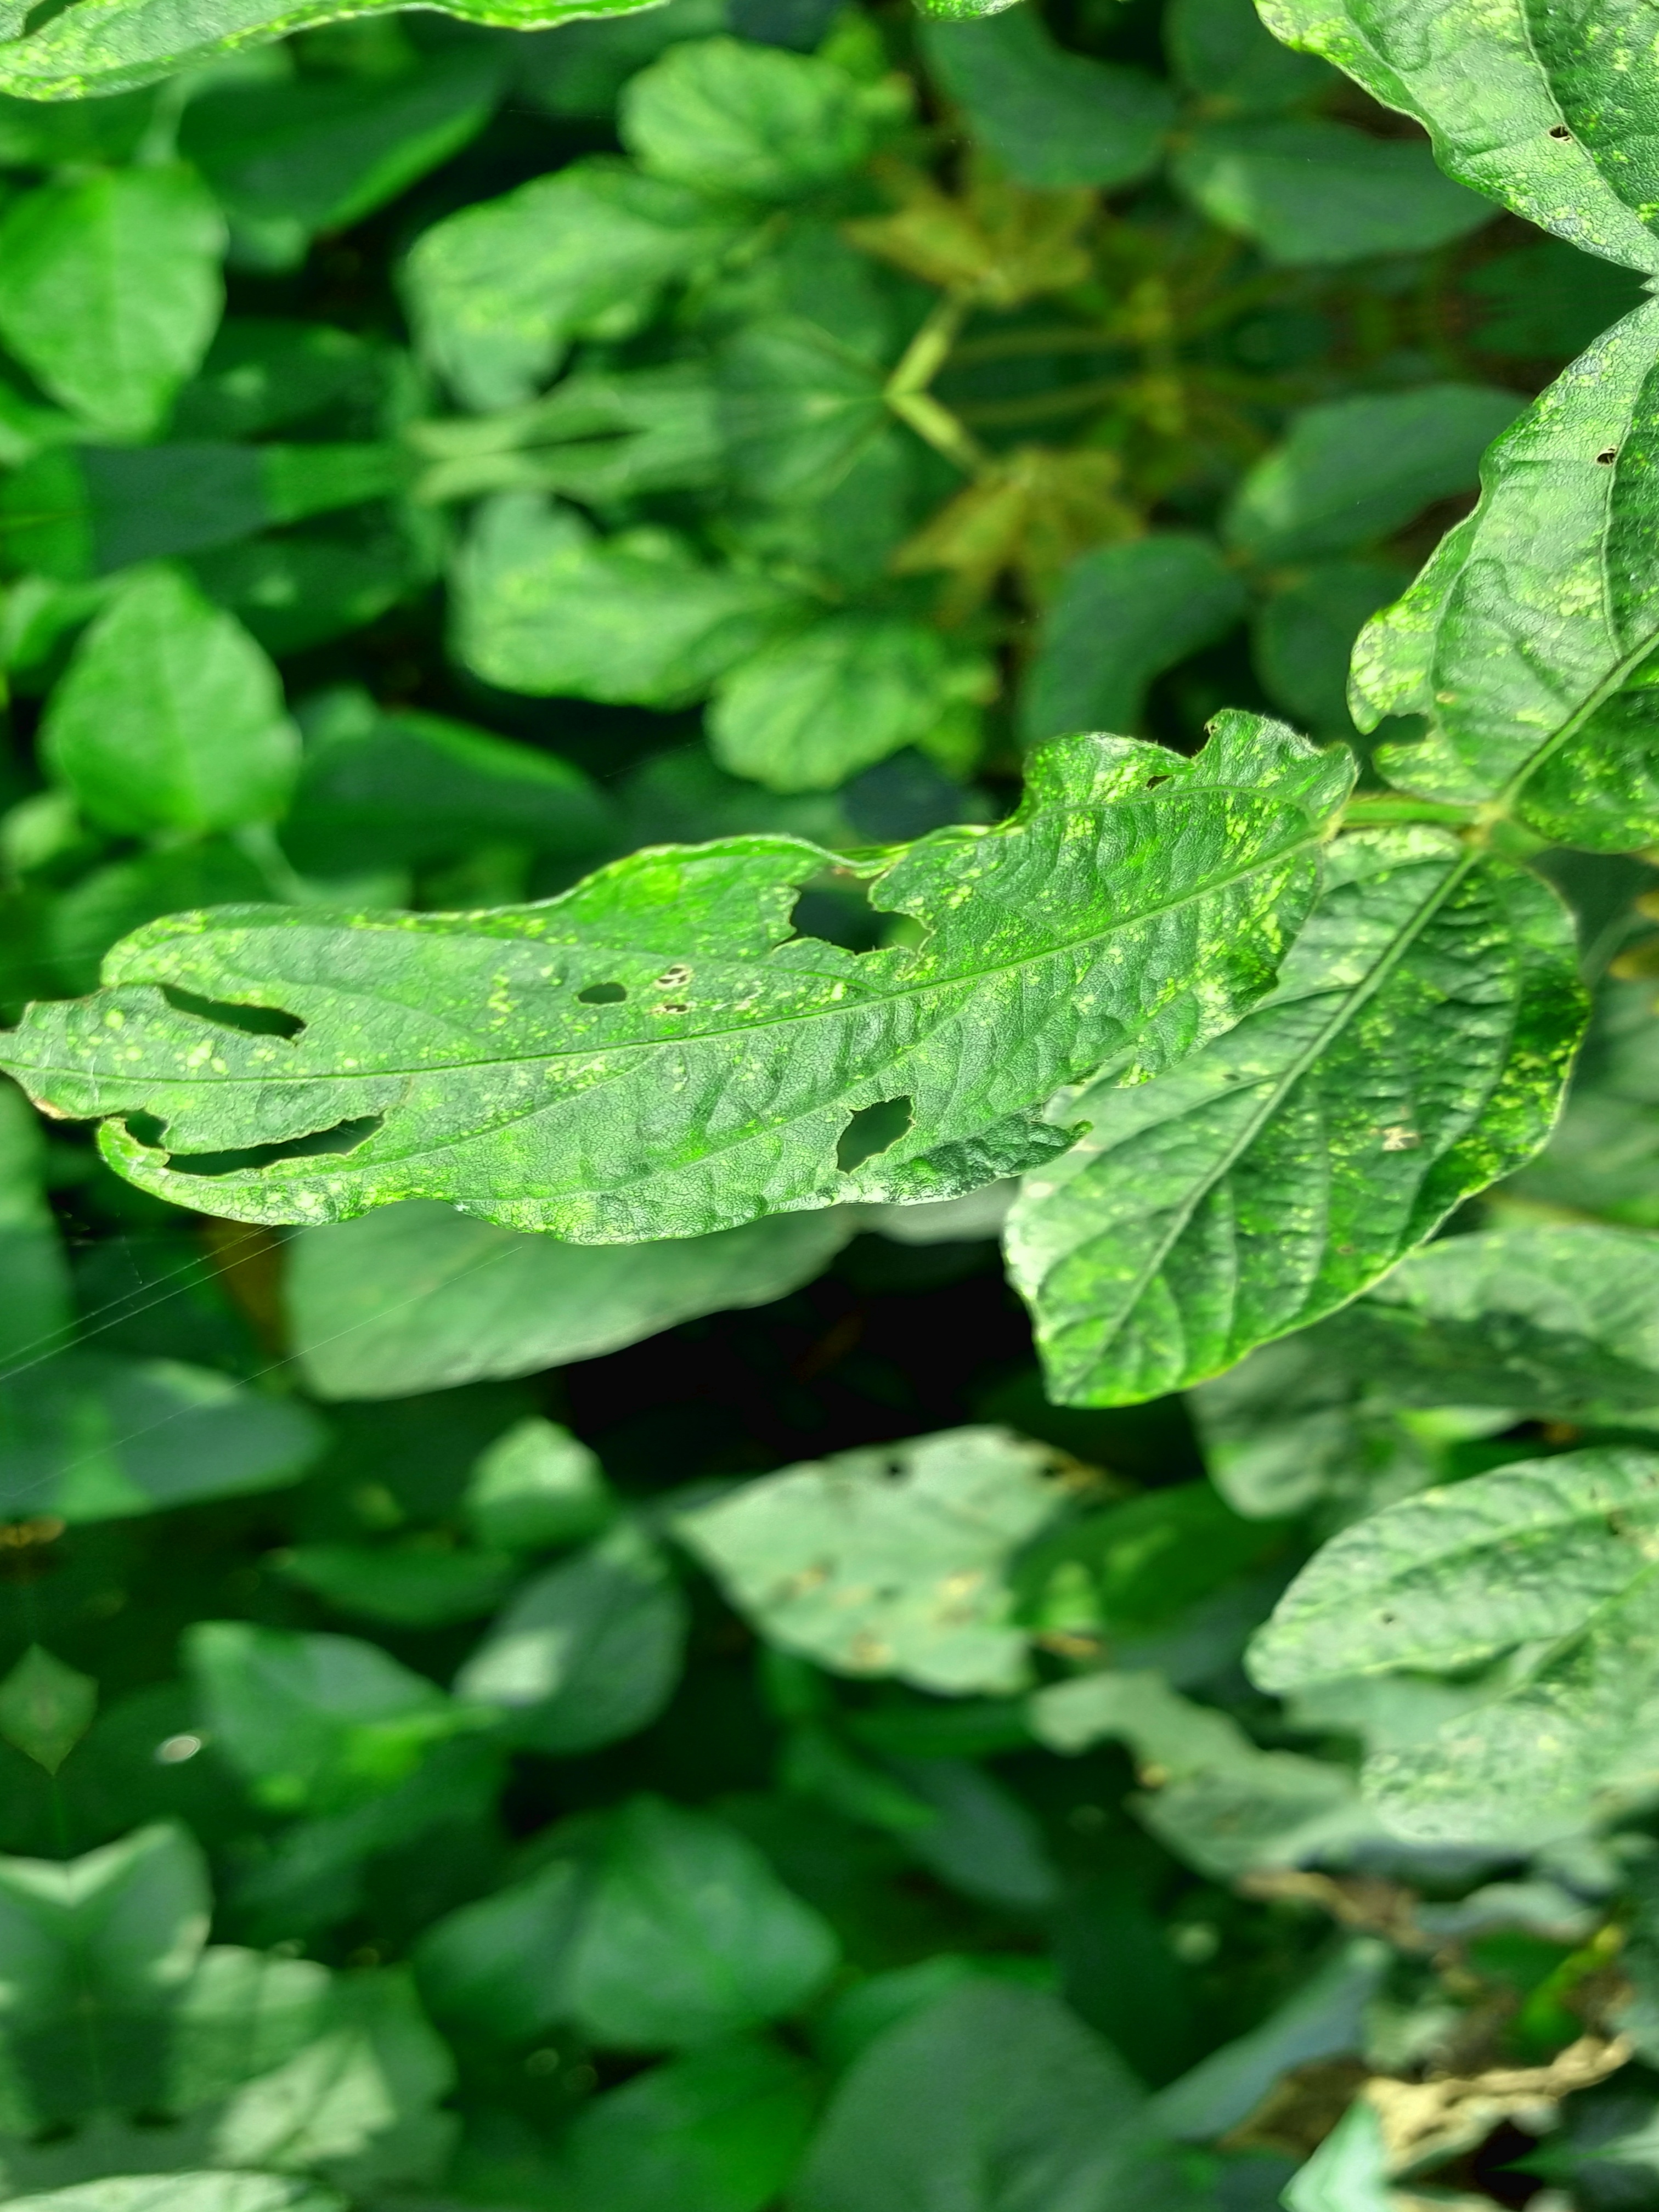
Label: Disease